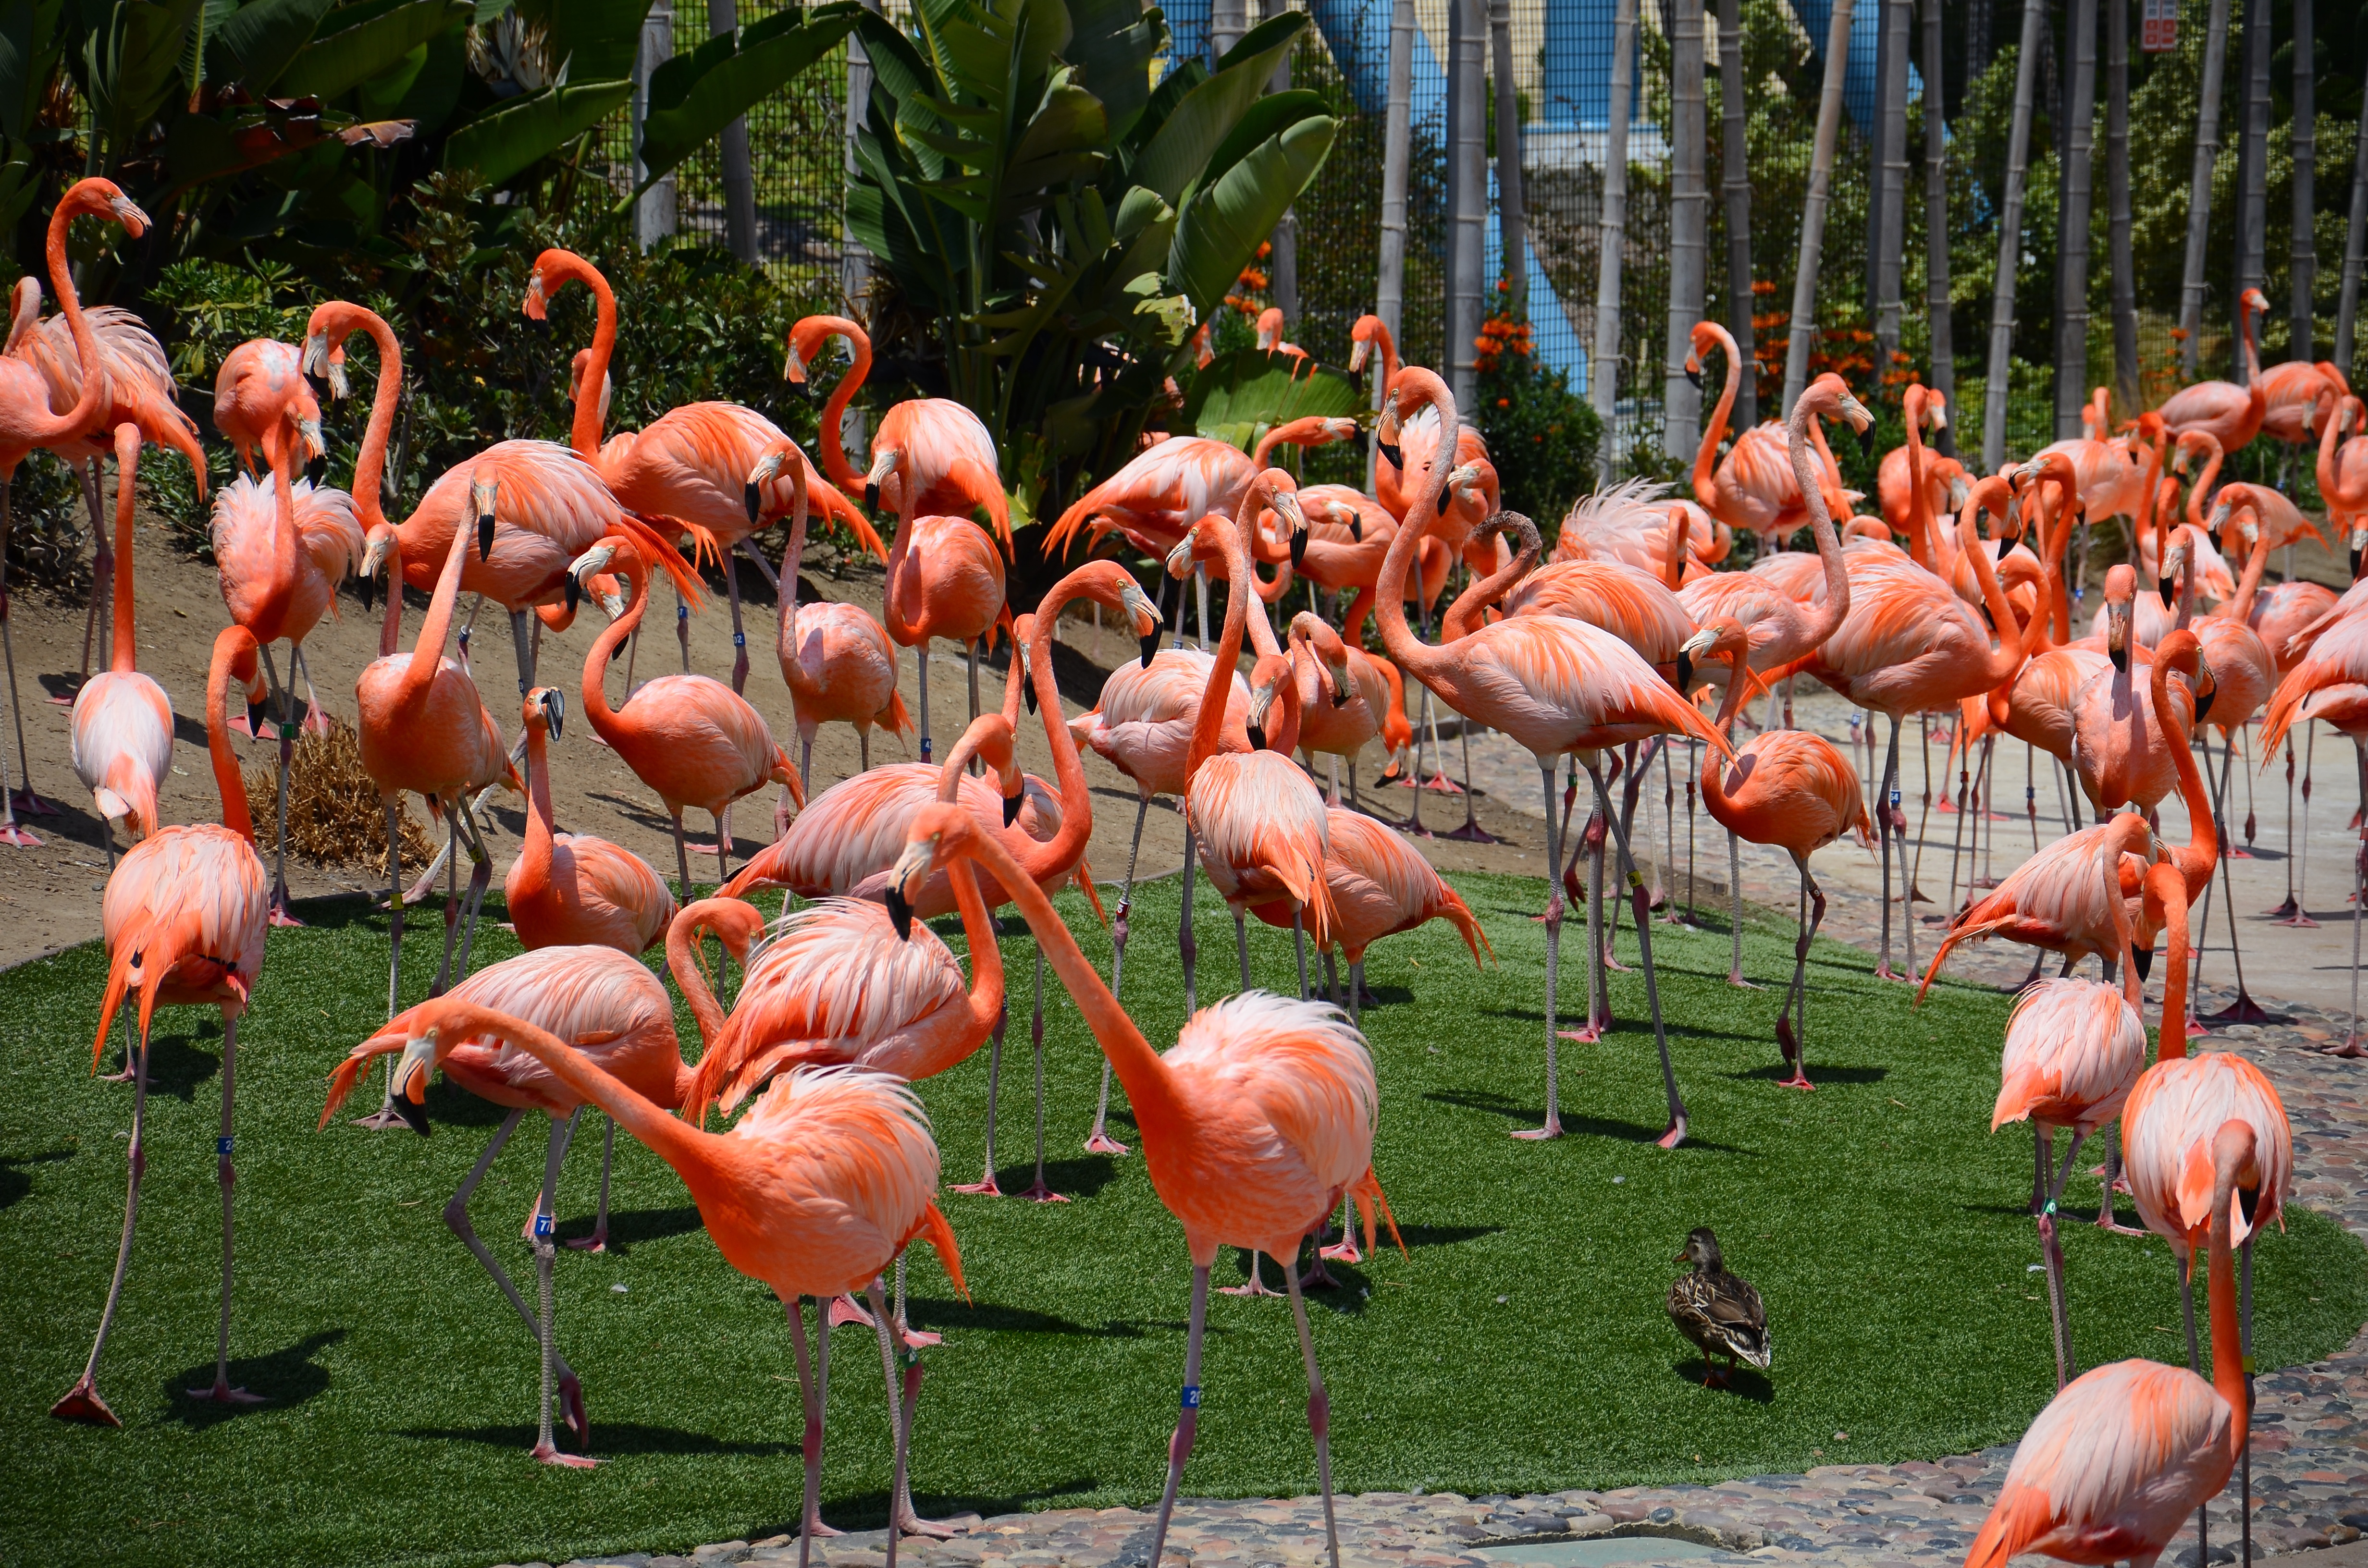
nature, bird, pink, fauna, flamingo, vertebrate, water bird, flamingos, zoo animals, san diego zoo